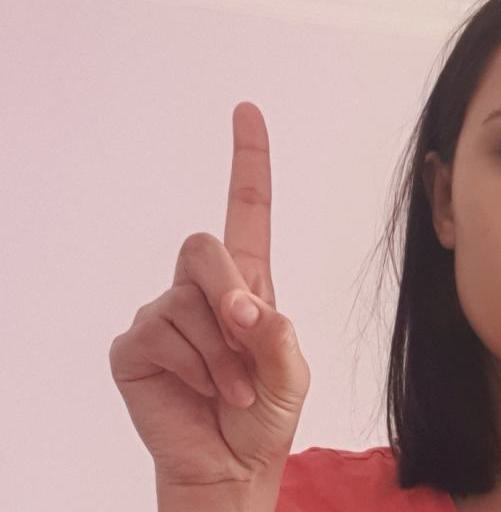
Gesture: one